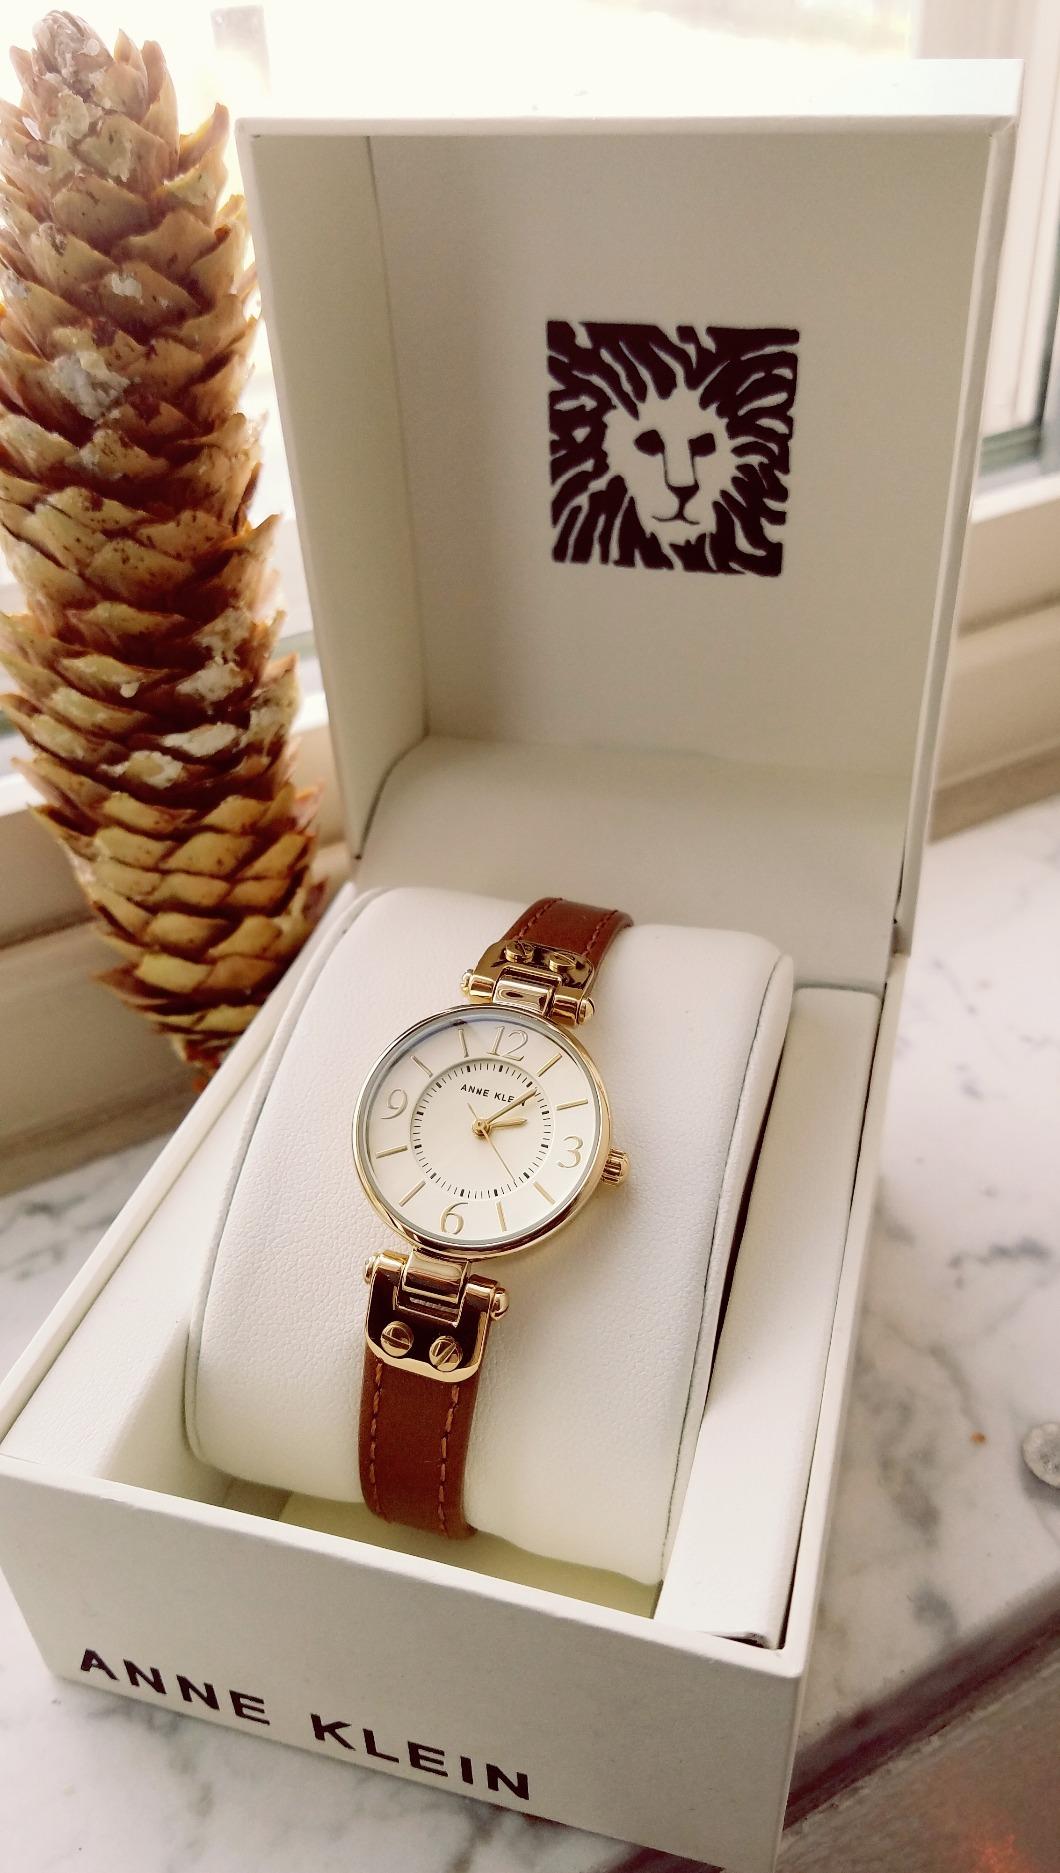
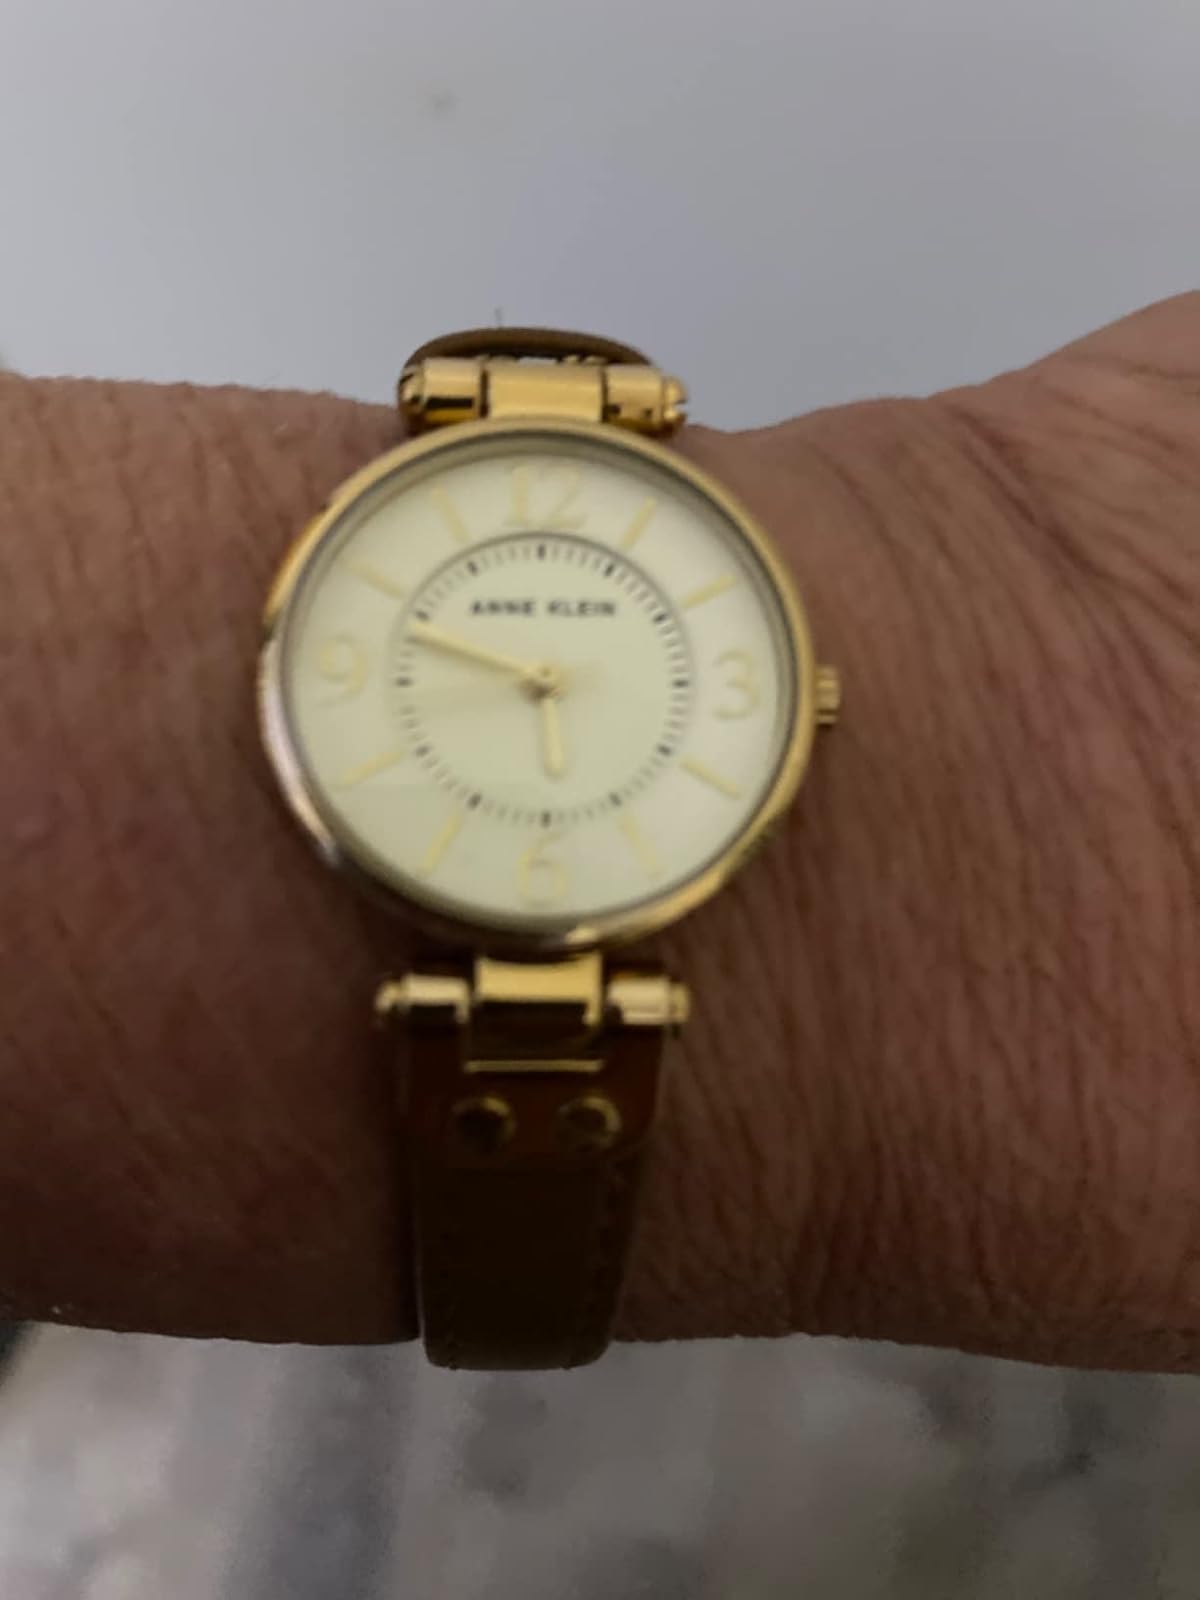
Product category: accessories_watch
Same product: yes